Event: Nepal Earthquake
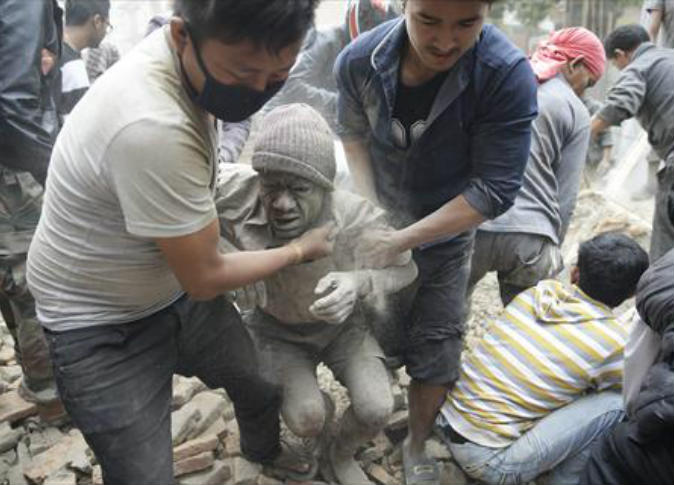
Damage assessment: damage